David IV

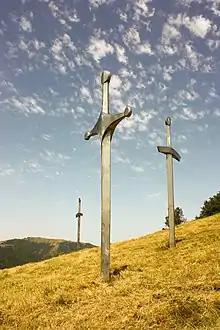
Didgori Monument

Since the creation of the Kingdom of Georgia and its beginnings as a regional power in the Caucasus under the reign of Bagrat III, the Byzantine Empire and Georgia have clashed on several occasions, both diplomatically and militarily, notably over the province of Tao-Klarjeti. In addition to several wars between the two countries, each of these states interfered in the internal affairs of the other by openly or secretly supporting candidates to the throne, usurpers or, in the case of the Byzantine strategy, rebellious nobles against the power of the king.